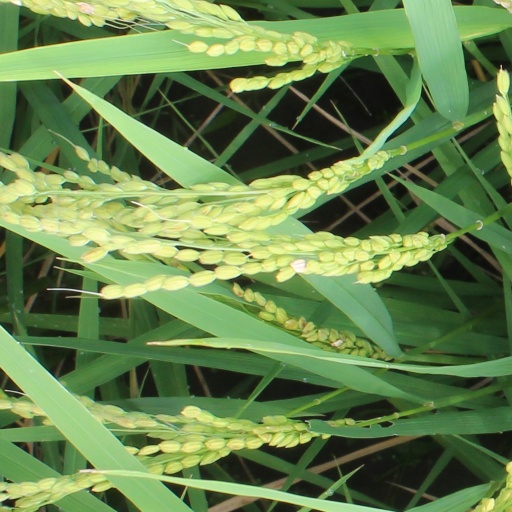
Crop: rice